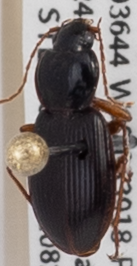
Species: Synuchus impunctatus
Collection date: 2021-08-24
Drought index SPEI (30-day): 0.578
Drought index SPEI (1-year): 0.144
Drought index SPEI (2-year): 1.242